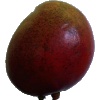
Label: Mango Red 1